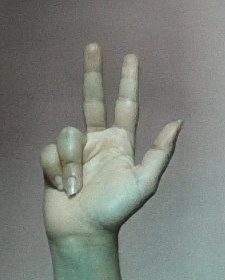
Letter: al